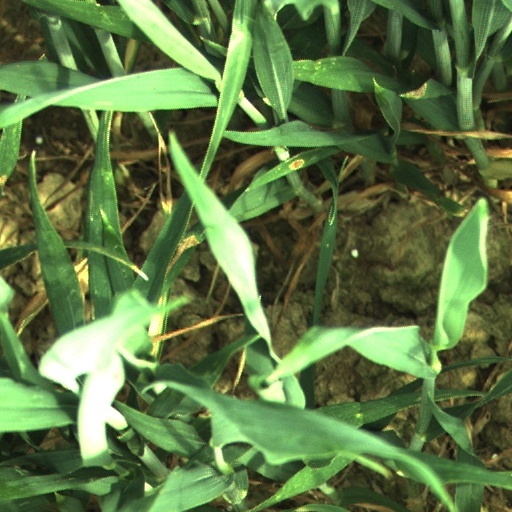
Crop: wheat